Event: Typhoon Ruby
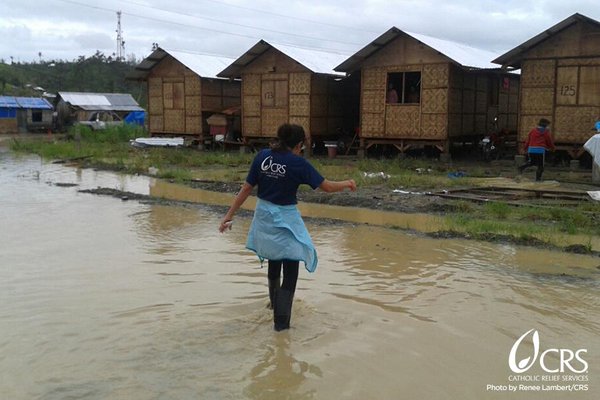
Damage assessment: damage